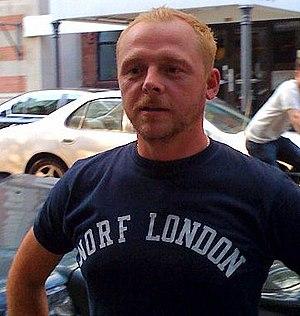
Un Anglais à New York ou Comment perdre ses amis et se mettre tout le monde à dos au Québec est un film britannique réalisé par Robert B. Weide en 2008, mettant en vedette Simon Pegg. Il est une adaptation d'un livre semi-autobiographique de Toby Young.